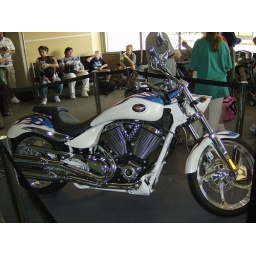
This bike is on display at the KC international airport. there is another bike in deep red sitting next to it.